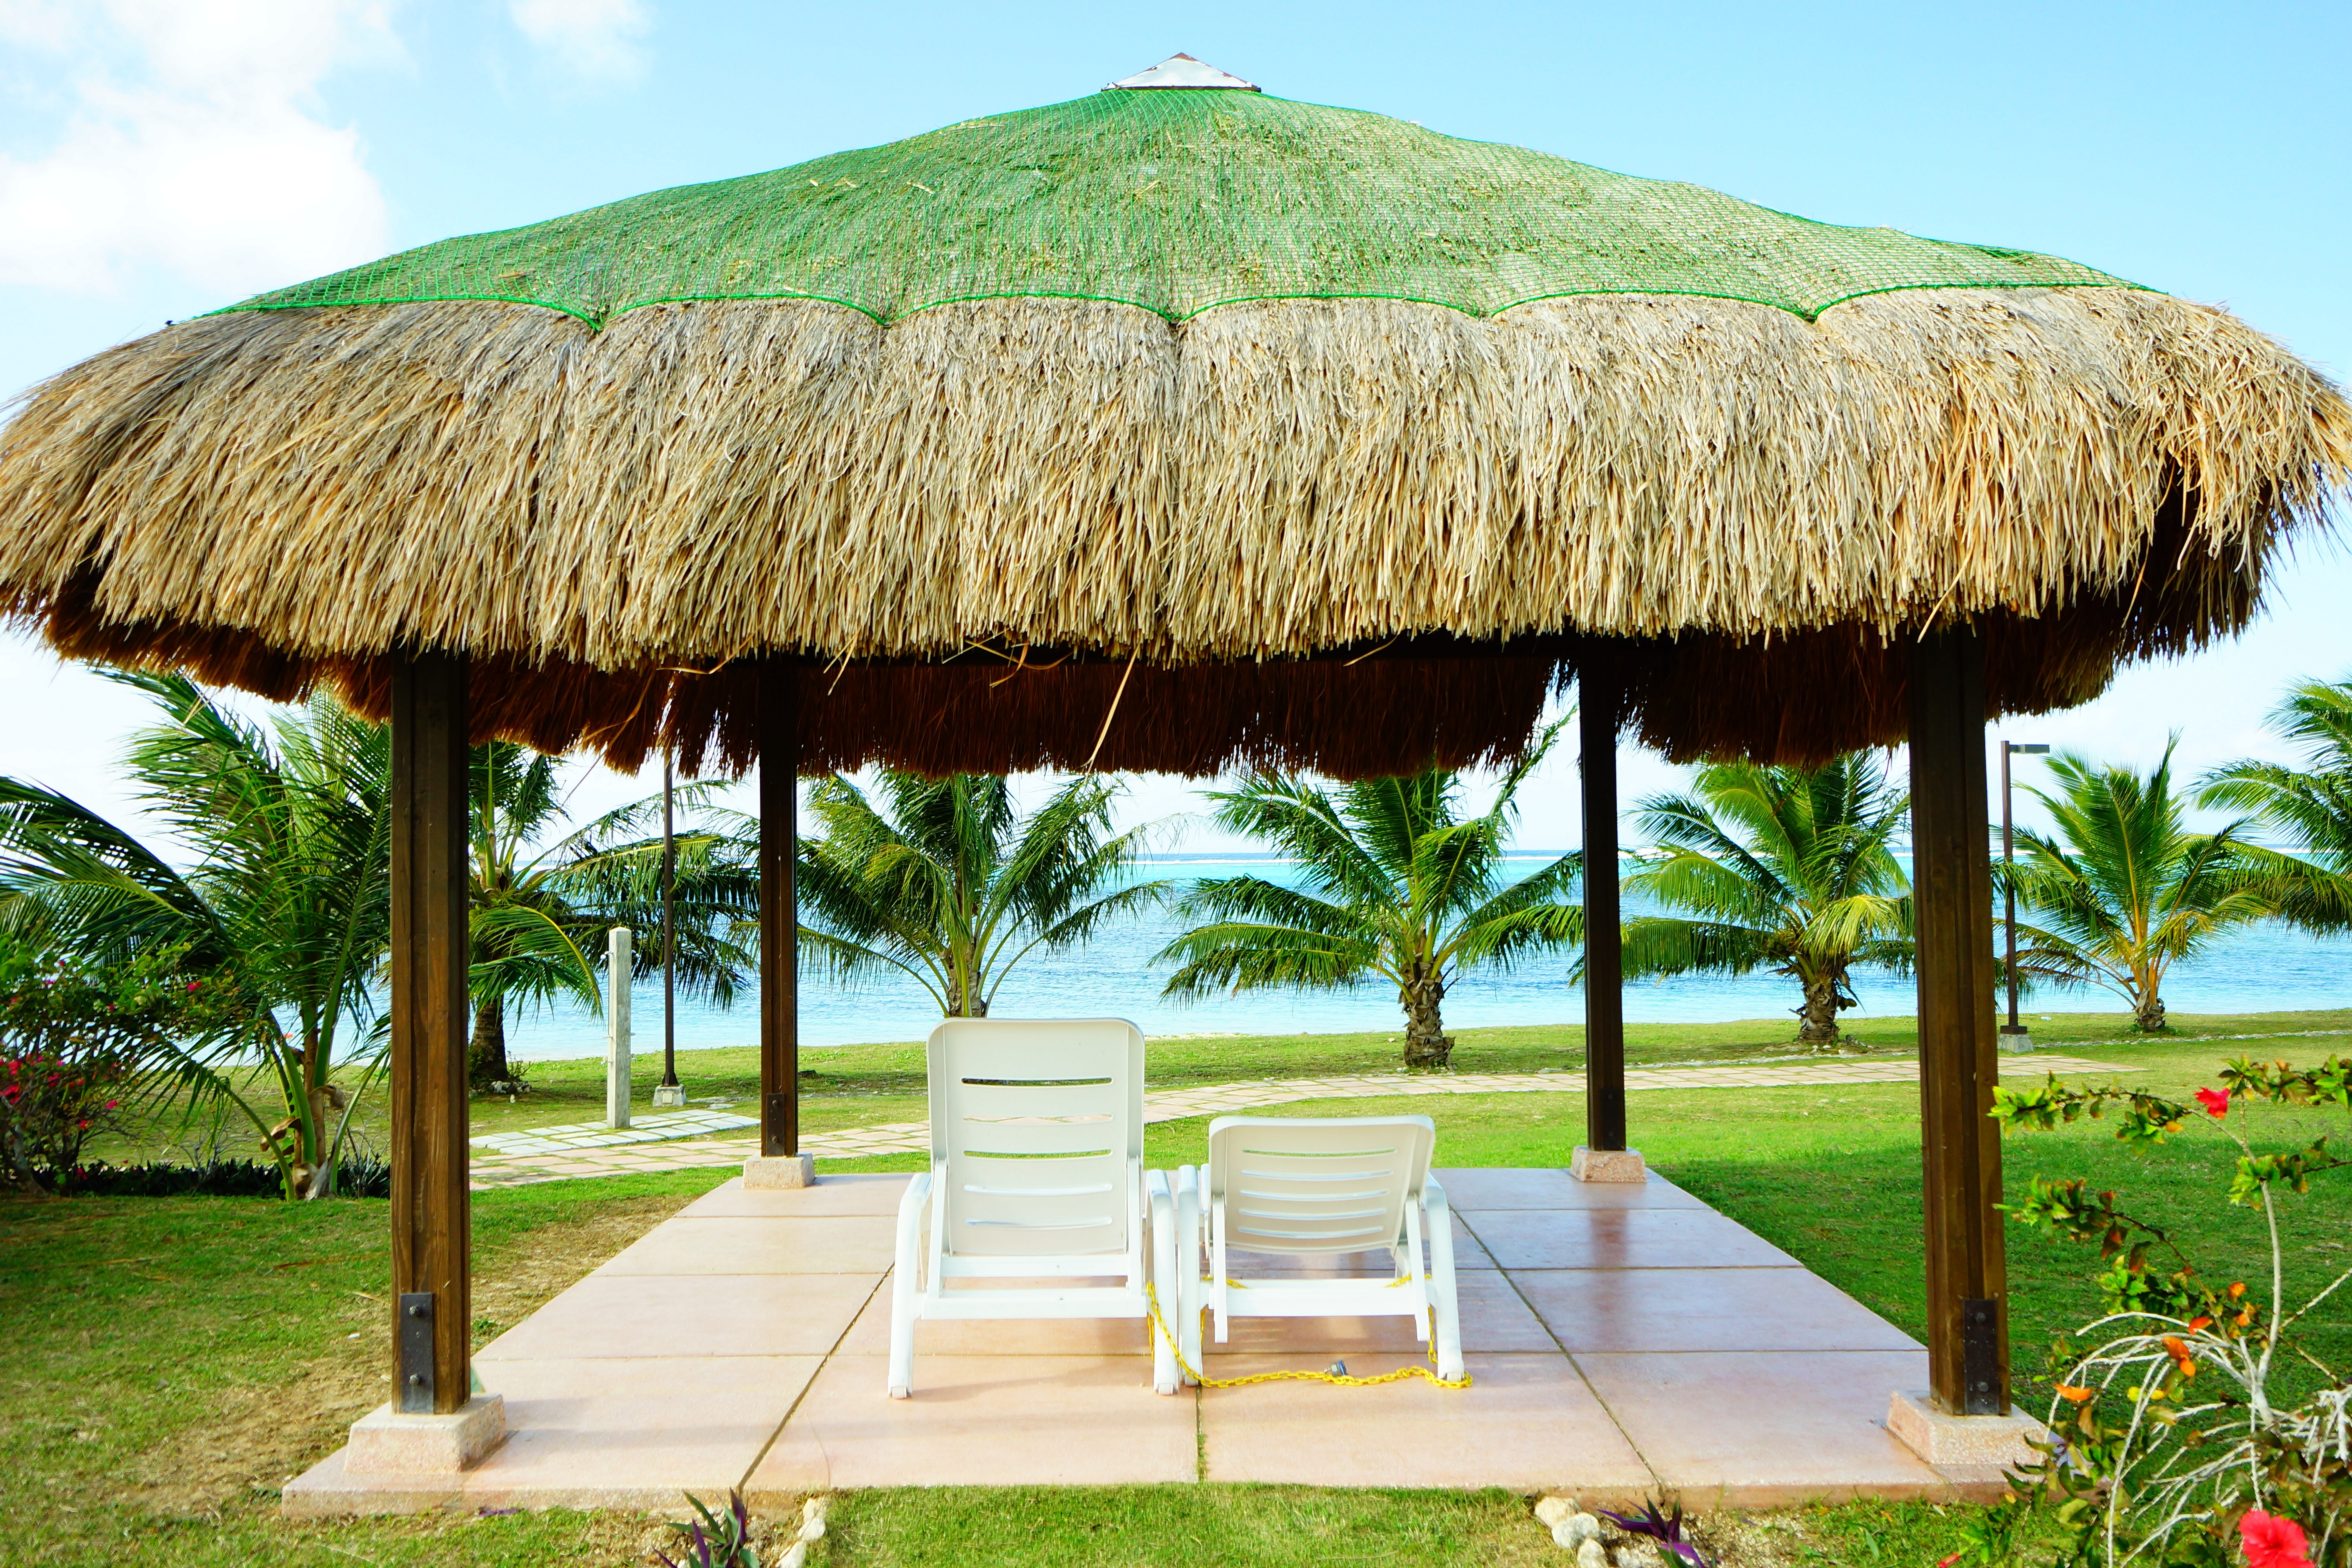
beach, hut, umbrella, gazebo, tent, pavilion, estate, recreation area, saipan, saipan travel